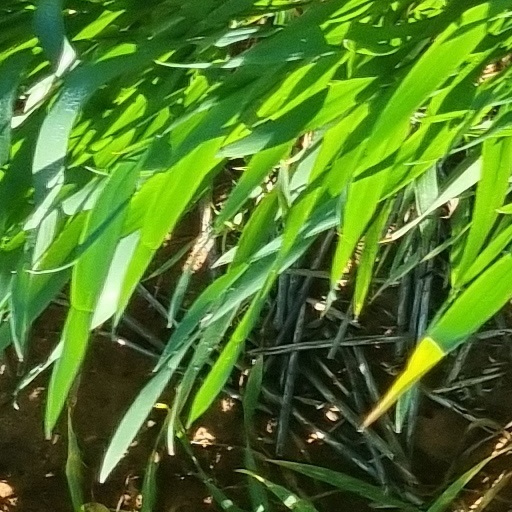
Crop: wheat